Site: brandenburg
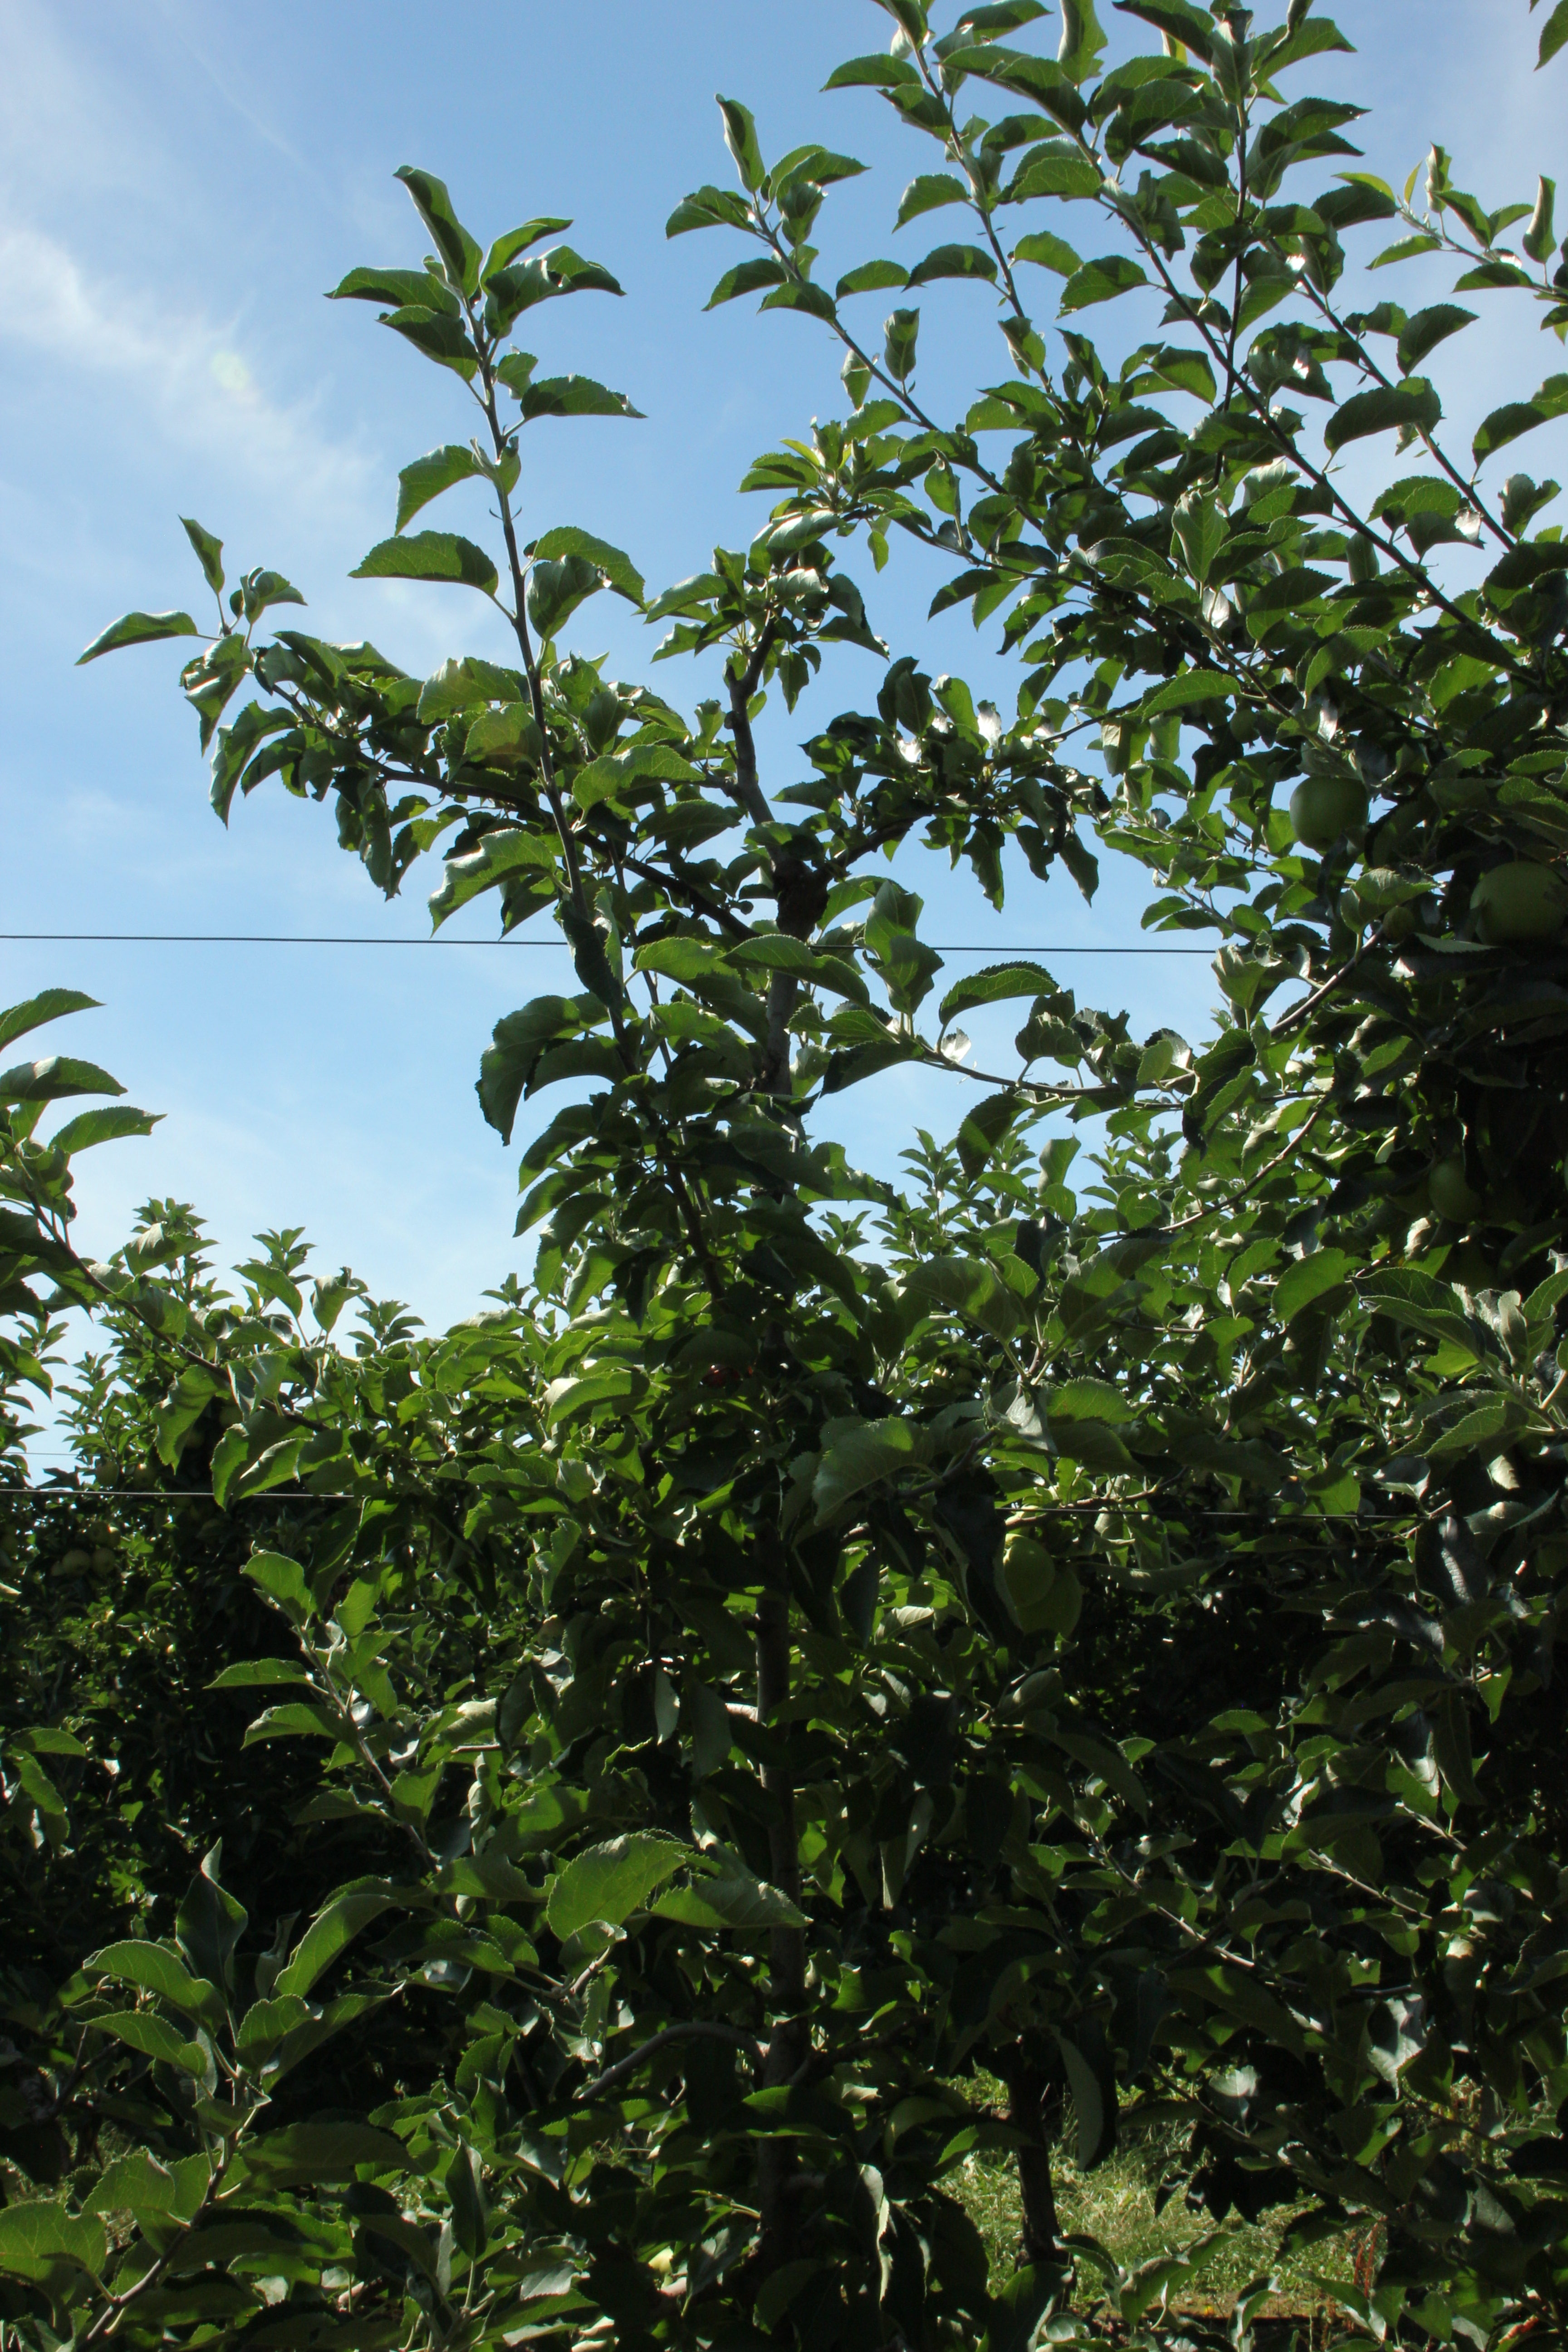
Growth stage (BBCH 77): Development of fruit